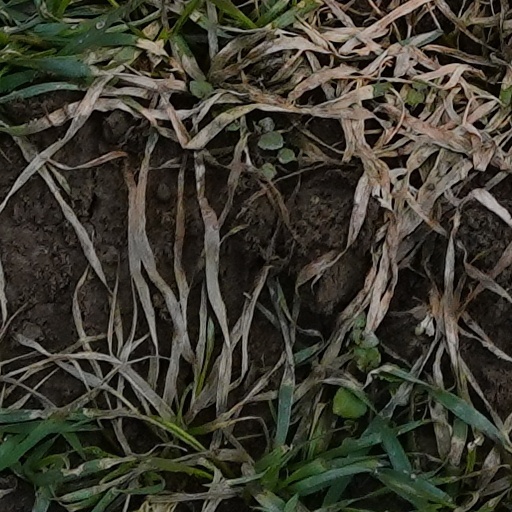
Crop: wheat